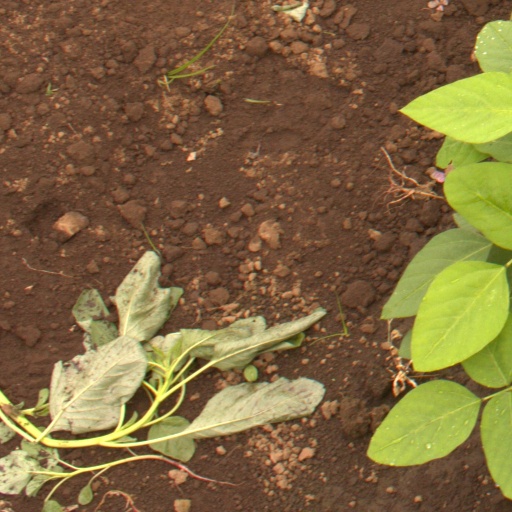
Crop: soybean